Jovan Jovanović Zmaj Gymnasium

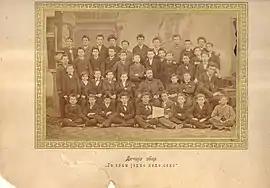
Jovan Grčić Student Choir, Novi Sad, 1890.

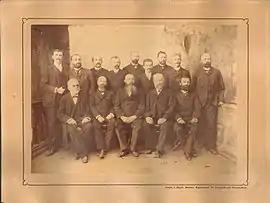
Collegium of Professors of the Serbian Grand Orthodox Gymnasium, Novi Sad, 1891.

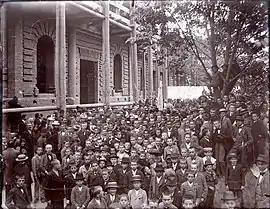
Consecration of the new building of the Serbian Grand Orthodox Gymnasium, Novi Sad, 1901.

Apart from the school's fund, the school lived off school's activities and endowments and donations of many of national benefactors, such as: the endowment of Atanasije Gereski, the so-called Atanaseum, Dr. Nikola Krstić from Belgrade, Gedeon Dunđerski, Pajević couple from Novi Sad, Teodor and Persida Mandić, Luka Milanović, Marija Petrović, Vasa Jovanović Čiča, the endowment of Đorđe Servijski and many others.